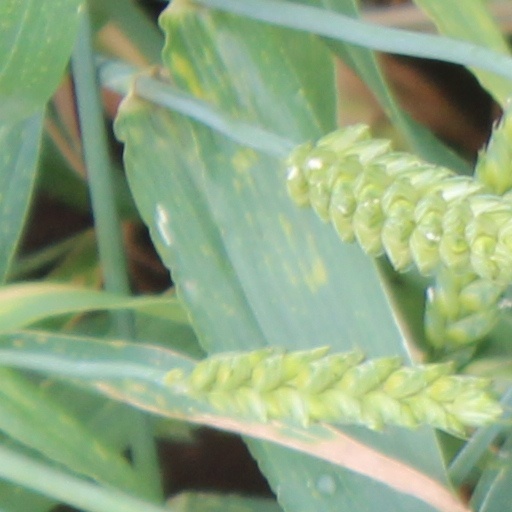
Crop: wheat